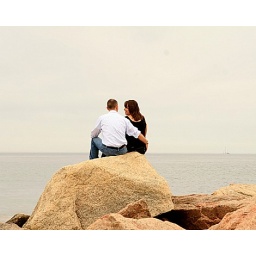
Engagement picture on the rocks on the beach in sandwich